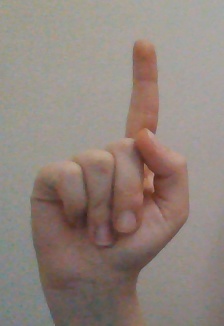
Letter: bb